Pavel Alandsky

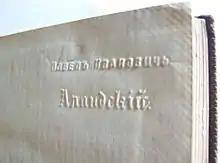
Imprinted lettering in Adlansky book (pre-1918)

Pavel Ivanovich Alandsky was a Russian classical philologist and historian who specialized in Ancient Greece and Ancient Rome.